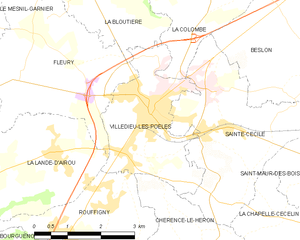
Villedieu-les-Poêles
Kort over kommunen
Kort over kommunen
Villedieu-les-Poêles er en kommune i Manche-departmentet i Normandie-regionen i det nordvestlige Frankrig.